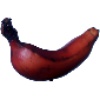
Label: Banana Red 1